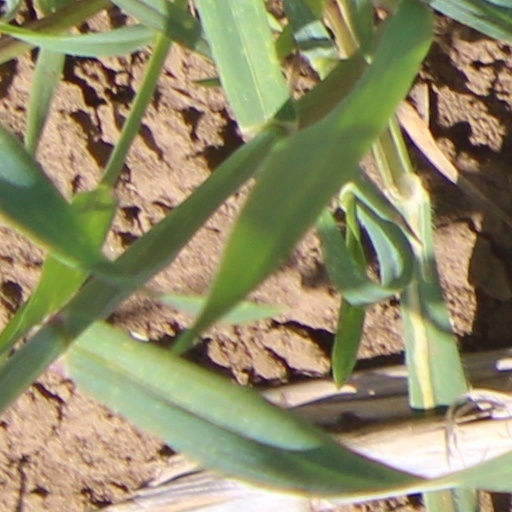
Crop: wheat